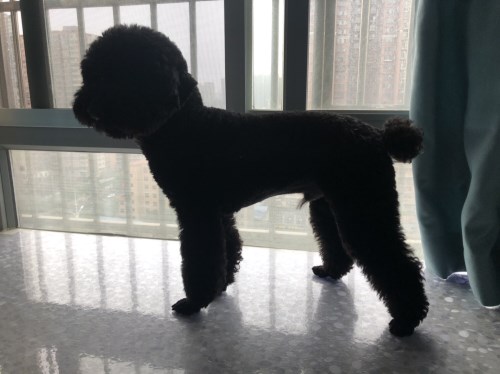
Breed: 7449-n000128-teddy